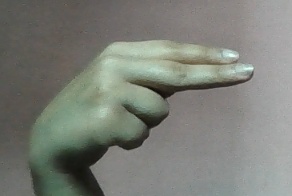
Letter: ain